Lake Palić

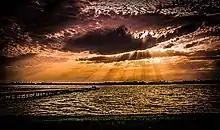
Sunset over the lake

The lake and the surrounding area are placed under the protection as the Nature Park Palić. In August 2022, the protected area was enlarged by , to the total of . The newly formed green belt along the lake was added, while the protection was stripped of the lots in the urbanized touristic zone, where numerous new structures were planned. New addition also includes part of the lake's shoreline, arranged green areas in the central spa area, so as some specific old trees in the park. Being close to the highly urbanized zone (towns of Palić and Subotica), the protective buffer zone which covers was declared around the nature park, to prevent "strong anthropogenic influences".